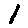
Label: 1